Wuxi

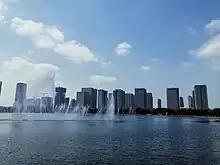
Lake Tai New City（under construction）

Wuxi has a relatively developed economy since ancient times. In 1895, Yang Zonglian and Yang Zonghan founded the first national capital enterprise, Yeqin Cotton Mill, outside the south gate of Wuxi. Subsequently, many enterprises with textile, silk and grain processing industries as the main body were born and developed rapidly. Wuxi became One of the birthplaces of national industry and commerce. During this process, many "firsts" and "most" in the history of Wuxi's modern industrial development were born; batches of industrial and commercial giants including the Rong family and the Tang family were born, and it also demonstrated the entrepreneurship of Wuxi's national industrial and commercial entrepreneurs. After the reform and opening up, private enterprises in Wuxi developed vigorously on the basis of the southern Jiangsu model represented by township industries. Well-known